Taungoo

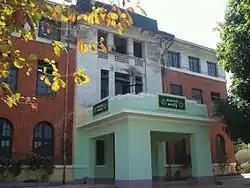
Basic Education High School 4

Taungoo has eleven high schools: see "List of high schools in Taungoo".